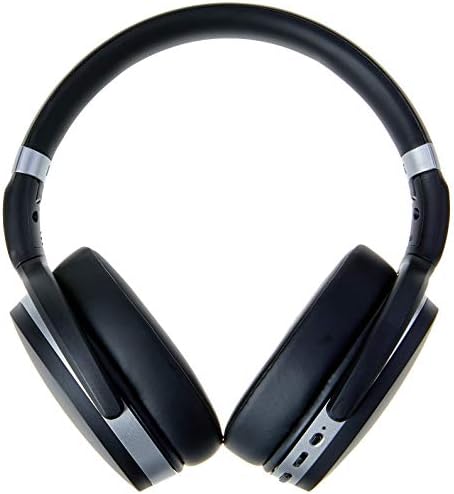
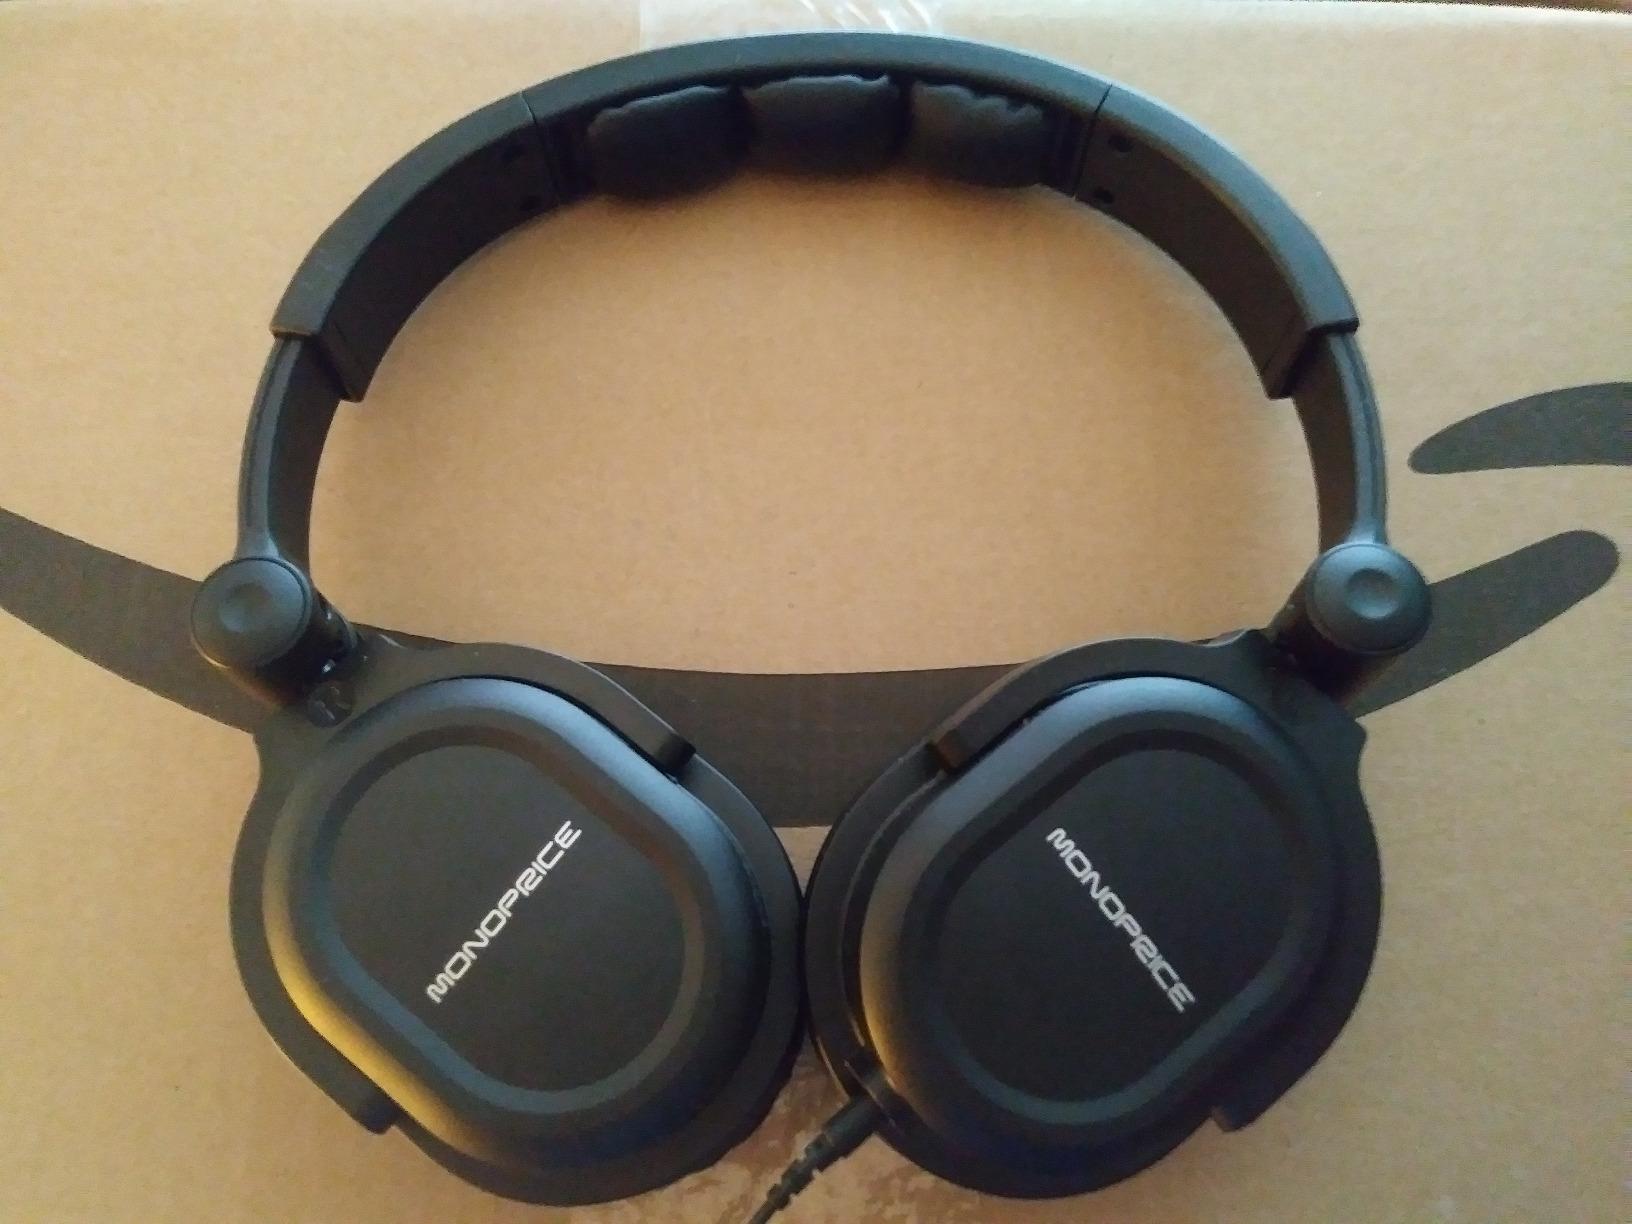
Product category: headphones
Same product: no